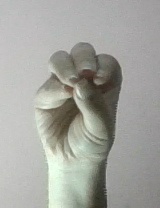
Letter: ha